Miss Marple

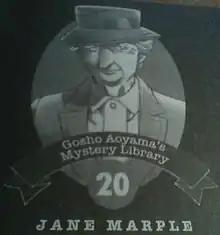
Marple, as she appeared in volume 20 of "Case Closed"

Marple was highlighted in volume 20 of the "Case Closed" manga's edition of "Gosho Aoyama's Mystery Library", a section of the graphic novels (usually the last page) where the author introduces a different detective (or occasionally, a villain) from mystery literature, television, or other media.